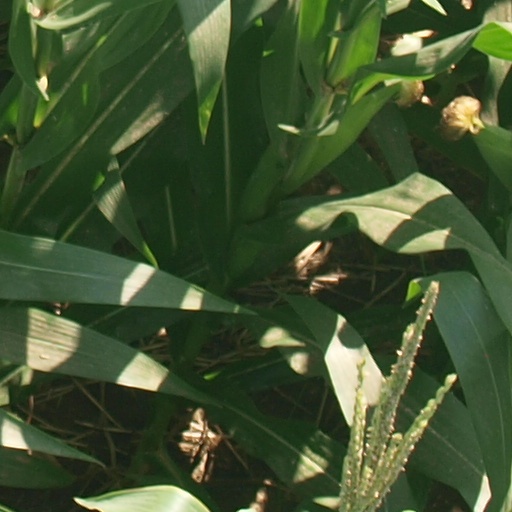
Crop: maize; corn